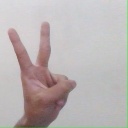
अक्षर: क